Beta oxidation

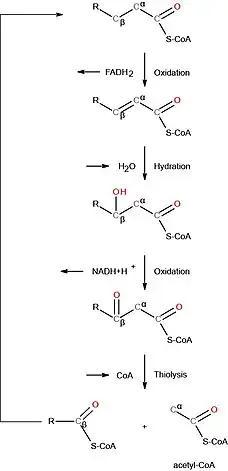
General Mechanism of Beta Oxidation

Once the fatty acid is inside the mitochondrial matrix, beta-oxidation occurs by cleaving two carbons every cycle to form acetyl-CoA. The process consists of 4 steps.